Answer in natural language. Considering the relative positions, where is sixdrawer dresser in gray (highlighted by a red box) with respect to Window (highlighted by a blue box)? Choose between the following options: right or left
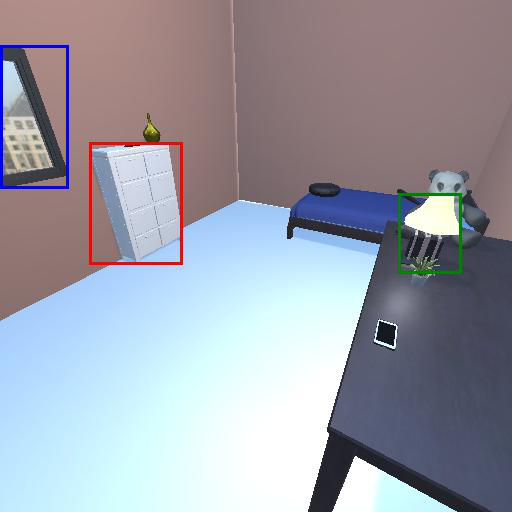
<answer>right</answer>